EuroBasket 1967

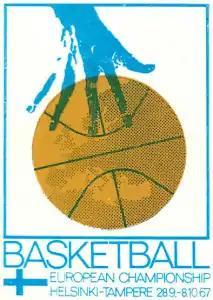

The 1967 FIBA European Championship, commonly called FIBA EuroBasket 1967, was the fifteenth FIBA EuroBasket regional basketball championship, held by FIBA Europe.